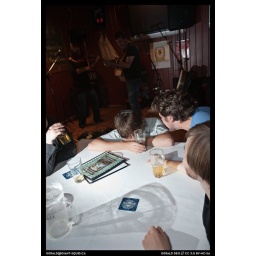
from bottom-right: [expletive deleted], kaspen, mek (who was hating the insipid green day cover by the house band)